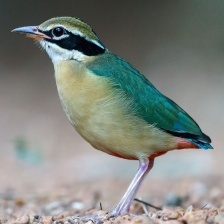
Species: INDIAN PITTA
Scientific name: PITTA BRACHYURA